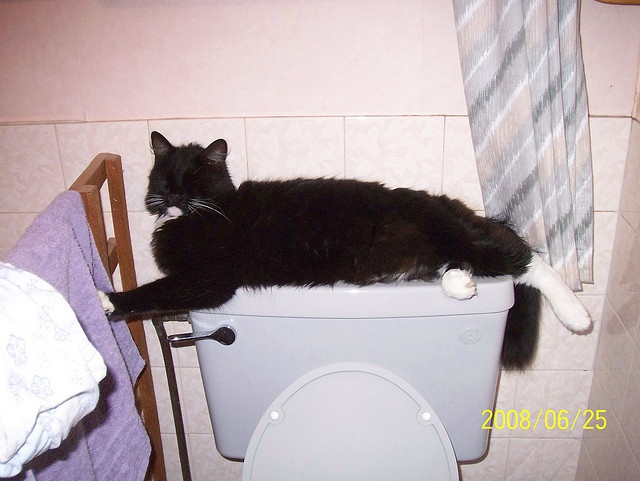
There is a black cat that is sitting on top of a toilet
A cat sits on the back of a toilet in a bathroom.
A cat snoozing on the back of a toilet in the bathroom
a black and white cat is laying on top of a toilet
a cat lays on the back of a toilet